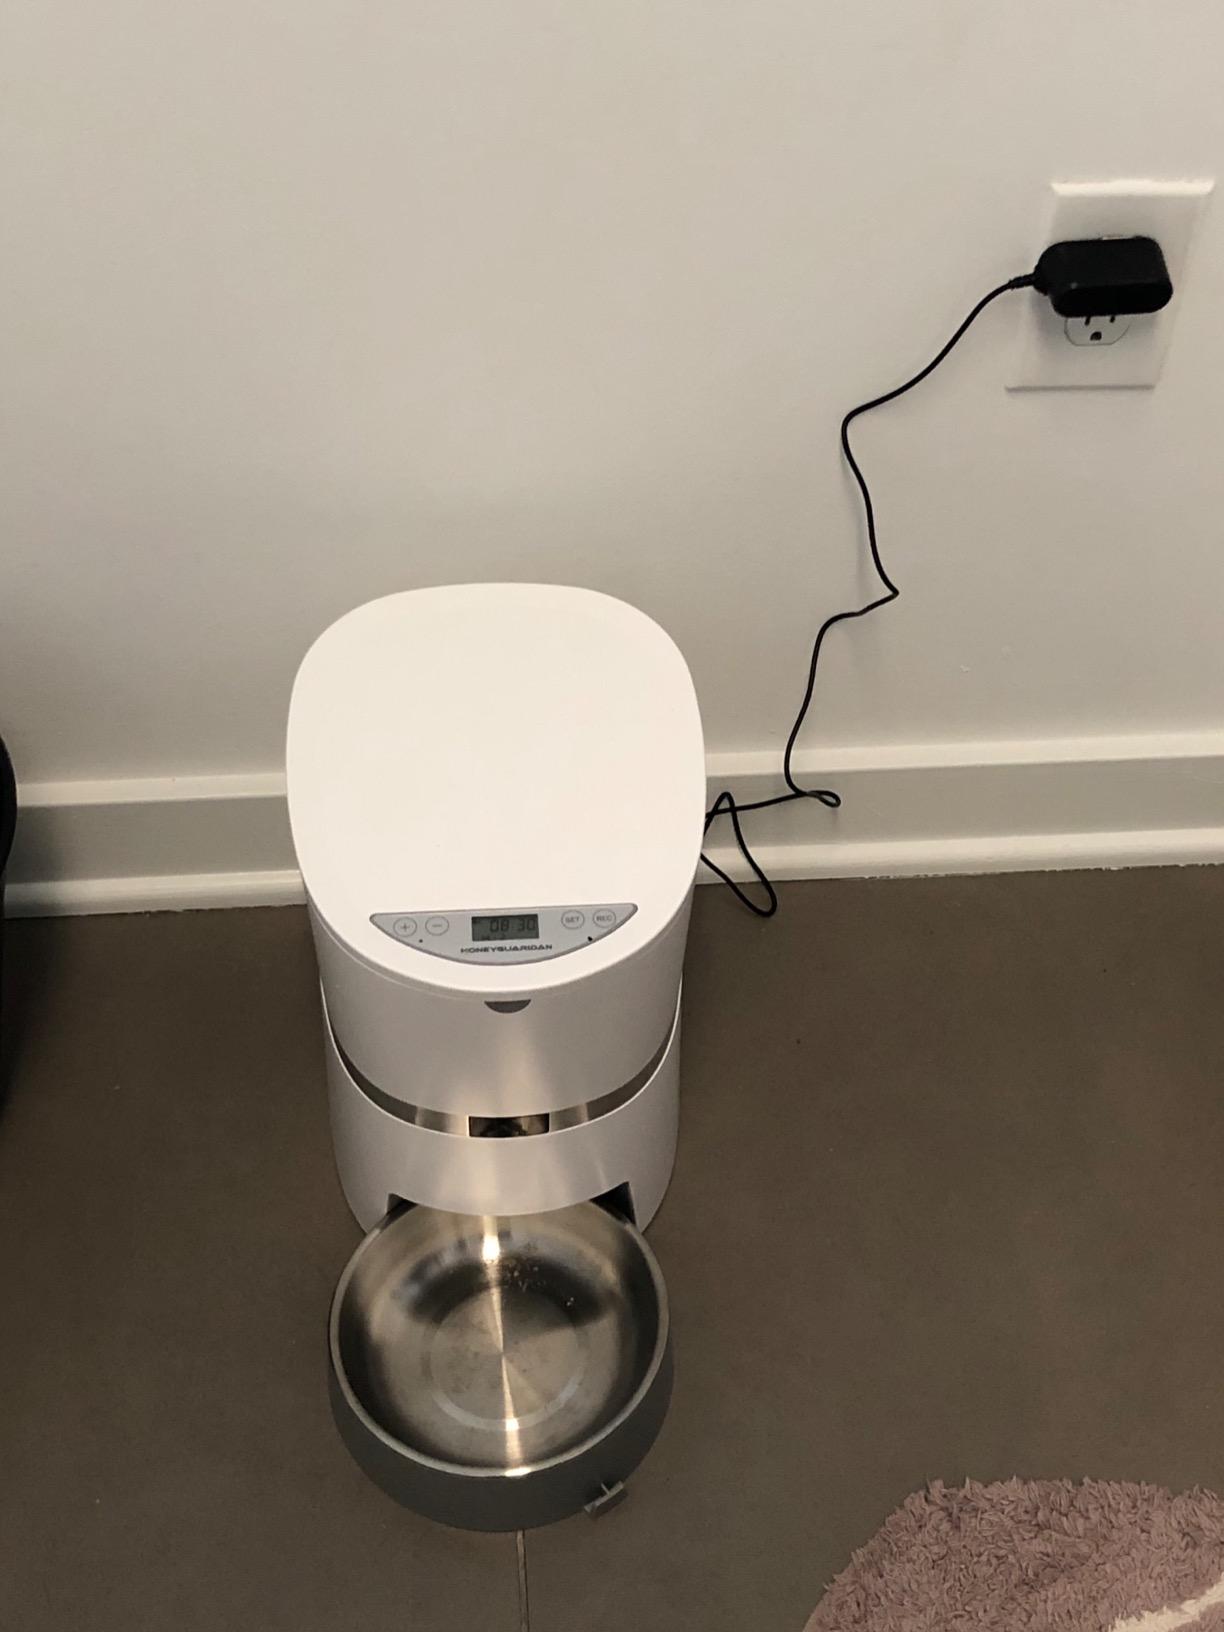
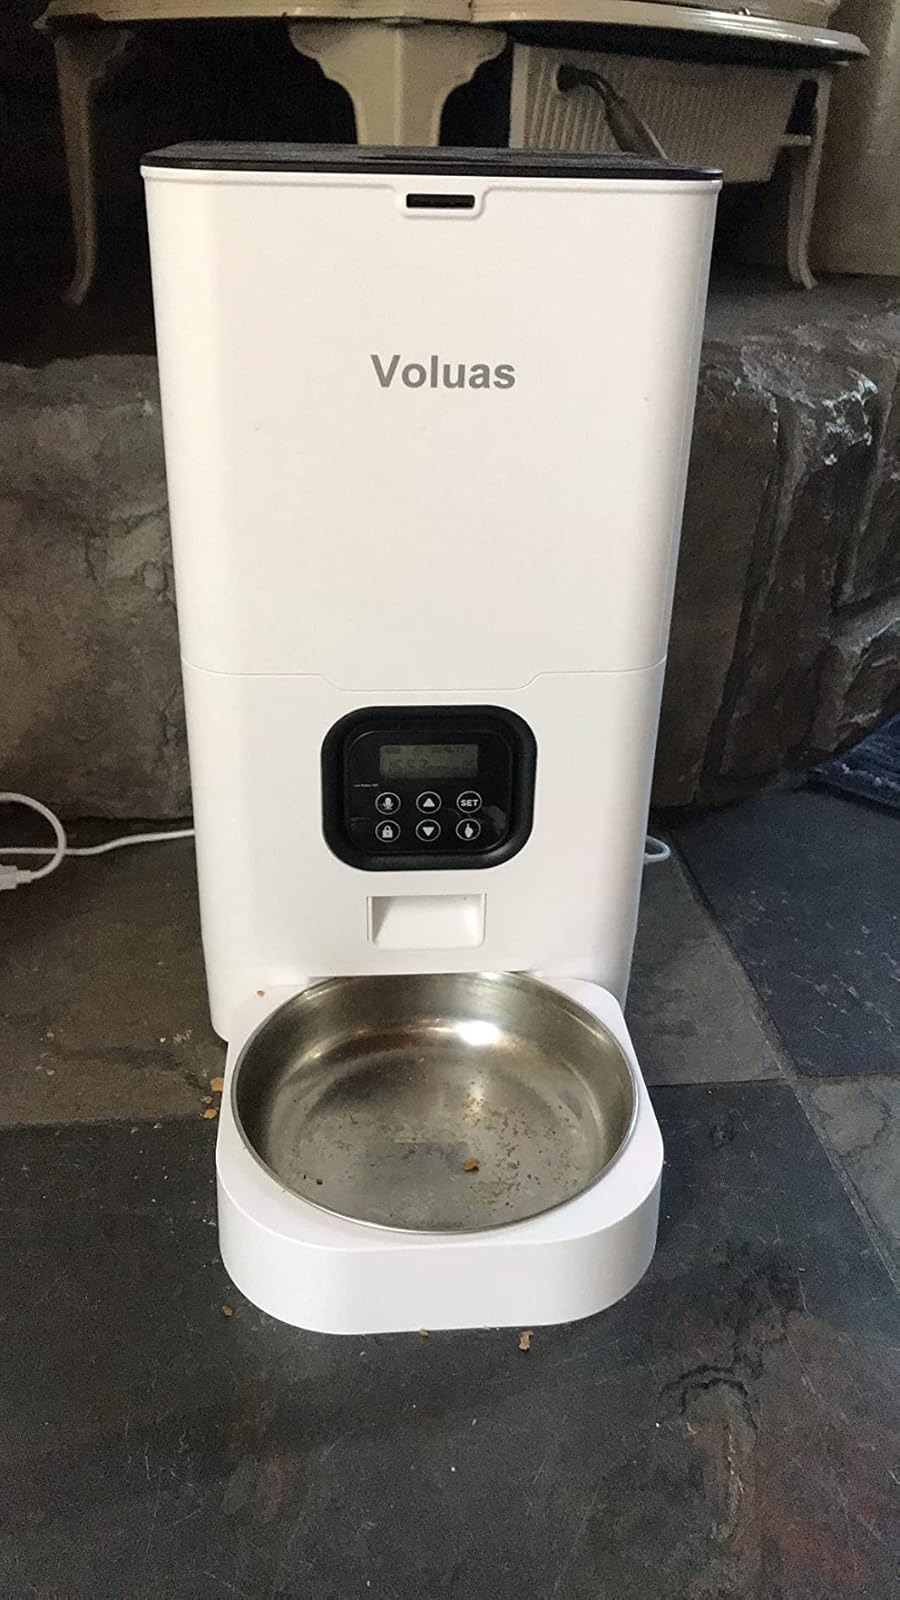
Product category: items_feeder
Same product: no